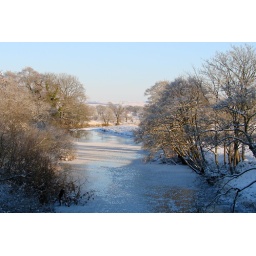
Slow moving parts of the river are freezing - at the bridge by Irongray church